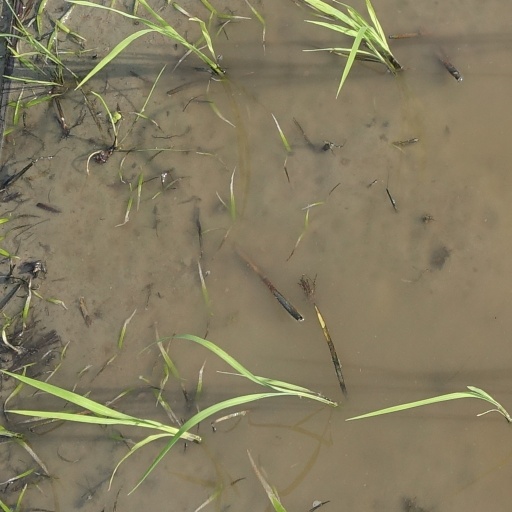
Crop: rice